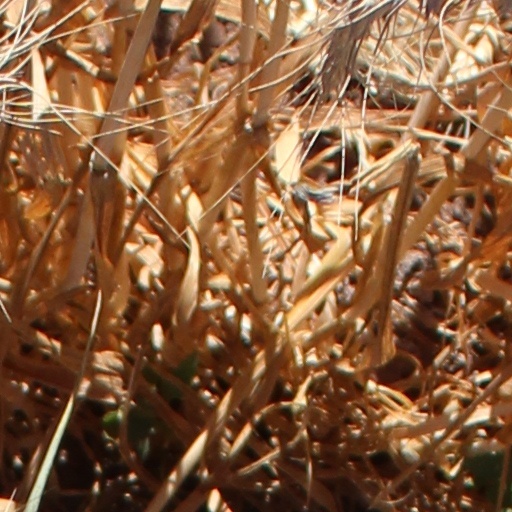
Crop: wheat